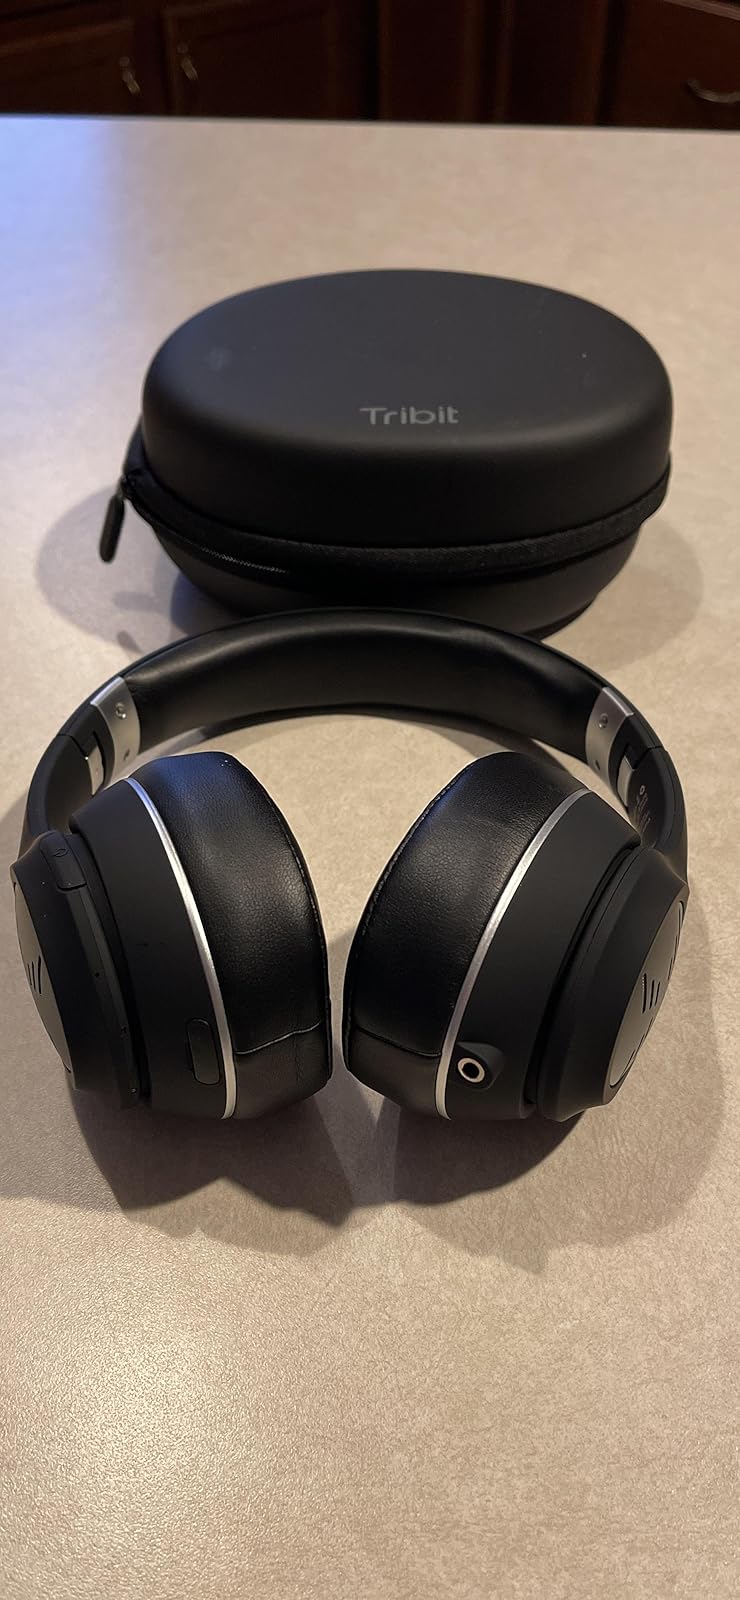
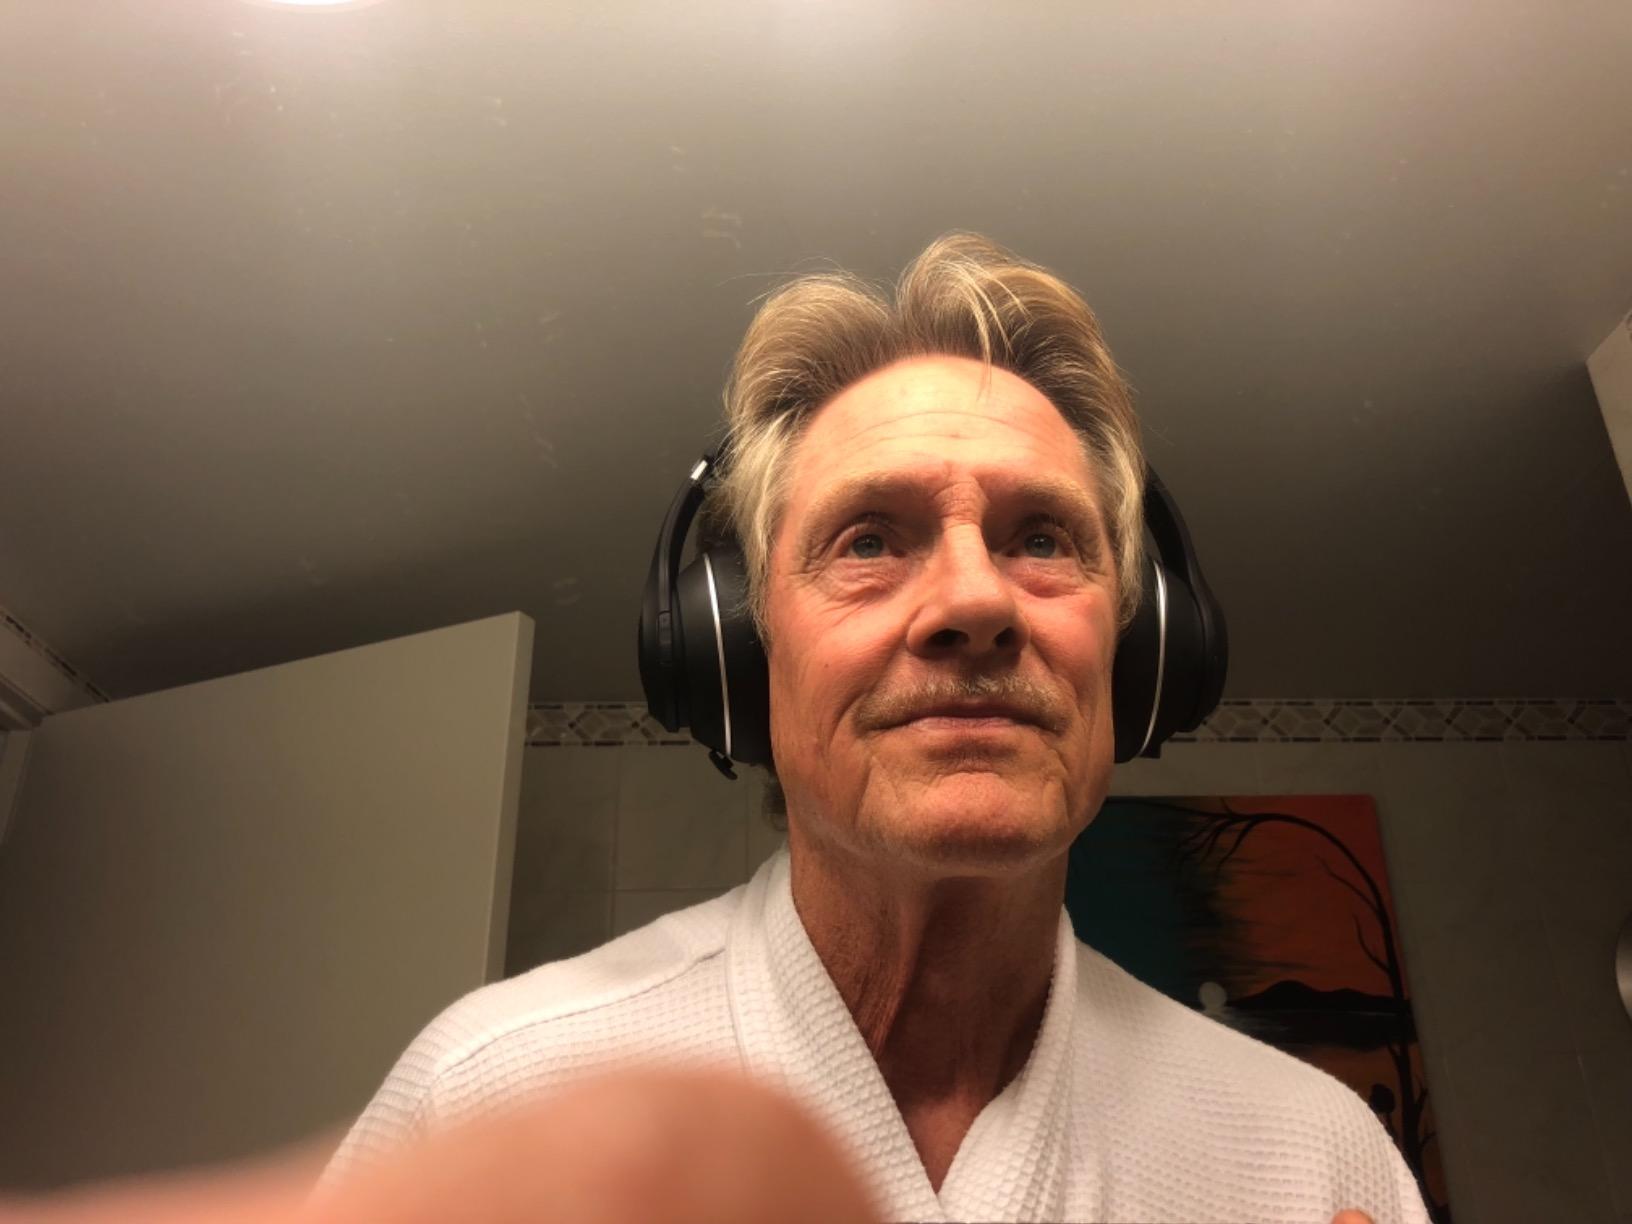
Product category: headphones
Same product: yes